Richard Marsland

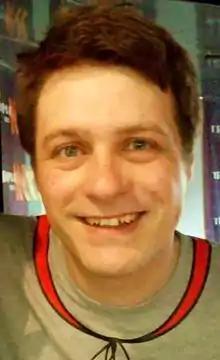

Richard Kemble Marsland (5 September 1976 – 6 December 2008) was an Australian comedian, radio and television personality, and writer. He was known for his work on several radio shows, including "Get This" on Triple M, and for writing and performing on television comedy programs. Marsland was respected in the Australian entertainment industry for his quick wit and versatility. His death in 2008 prompted tributes from colleagues and fans across the country.